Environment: real
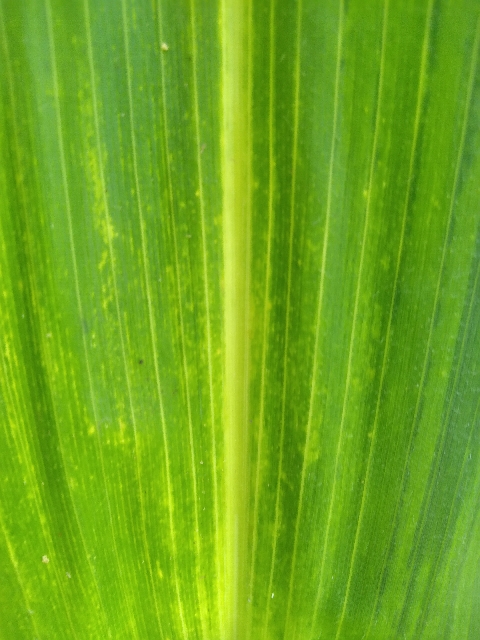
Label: lethal_necrosis